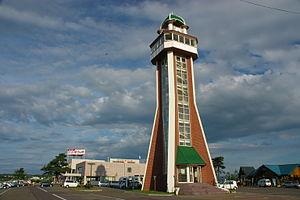
Chippubetsu est un bourg du district d'Uryū, situé dans la sous-préfecture de Sorachi, sur l'île de Hokkaidō, au Japon.